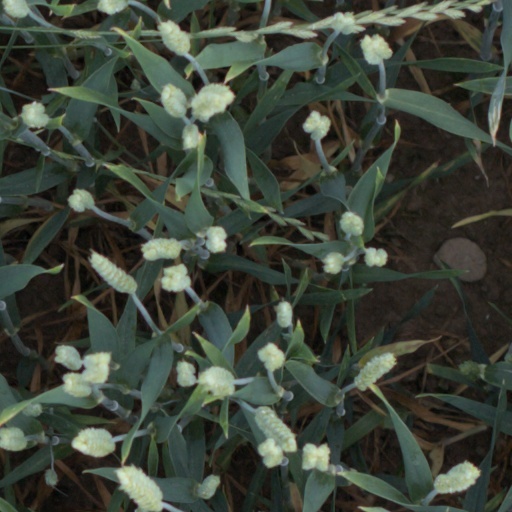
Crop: wheat